Lima, Ohio

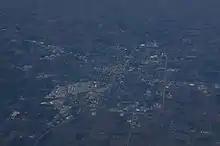
Aerial photo of Lima, September 2018

Since 1831, Lima has been the center of government for Allen County, the first of its three courthouses erected in the city's first year. The foundations of city life followed in quick order. The first school appeared in 1832. Lima's first physician, Dr. William Cunningham, arrived in 1831. 1836 brought the first newspaper to Lima. Lima was officially organized as a city in 1842. Henry DeVilliers Williams was its first mayor. The first public school opened in 1850. In 1854, the first train appeared in Lima, a harbinger of later economic success.